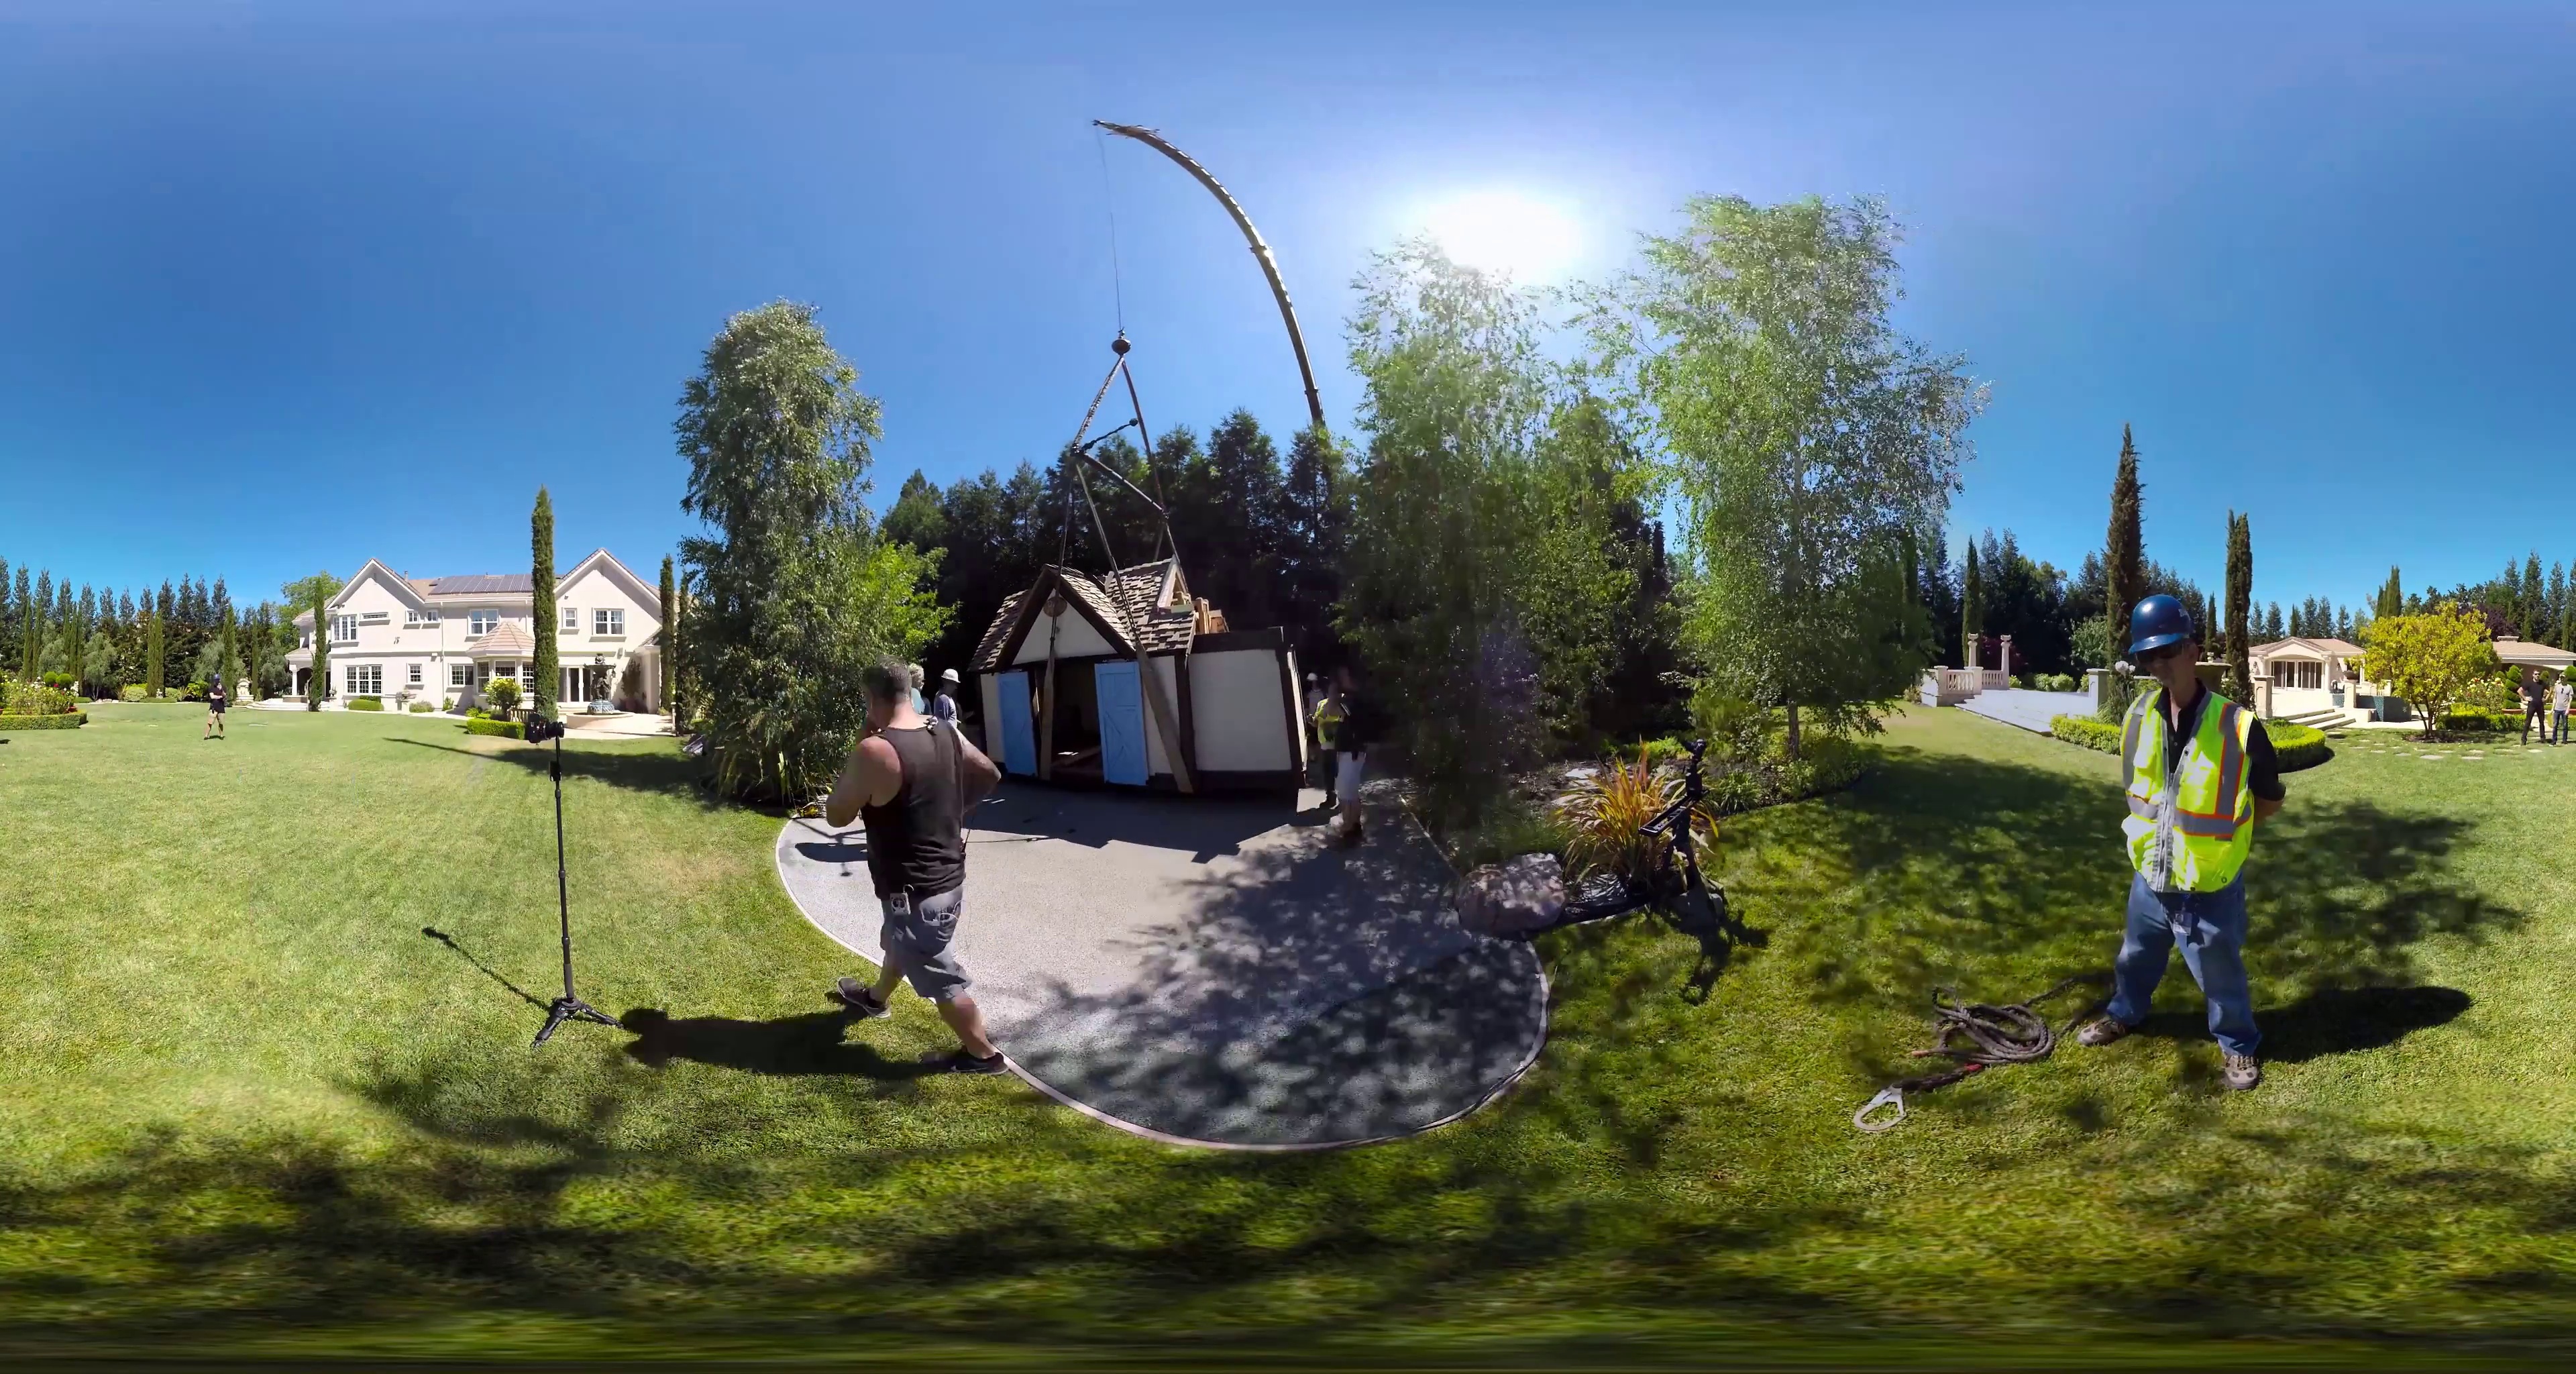
Referred object: Man in black clothes

Referred object: the neon yellow safety vest